Itsuo Tsuda

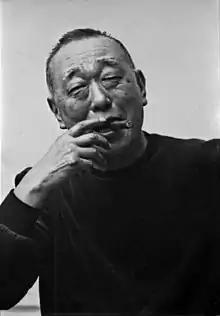
Portrait of Itsuo Tsuda

In 1970 Itsuo Tsuda came back to Europe to disseminate the regenerative movement (or katsugen undō 活元運動, かつげんうんどう, a basic Seitai practice) and his ideas on Ki. In 1973 he published his first book, "Le Non-Faire" while waiting to open his first dōjō, in Paris, L'Ecole de la Respiration (also the title of his series of books).